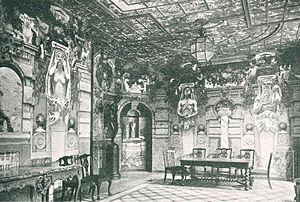
Salle à manger du palais Luppé (Arles) par Jean Amédée Gibert en 1913 et 1920
Le Palais de Luppé est un hôtel particulier situé au n°26 du Rond Point des Arènes à Arles. Edifiéau XVIIᵉ siècle, il abrita une usine avant d'être racheté et rénové au début du XXe siècle par Jean-Amédée Gibert, pour le compte de l'acquéreur, le sculpteur Gaston de Luppé. Le bâtiment appartient toujours aux descendants de Gaston de <<<luppé après le décès de ce dernier, a été occupé pendant 21 ans dpar la fondation Van Gogh.
Jean-Amédée Gibert, né le 28 janvier 1869 à Marseille, mort dans la même ville en 1945, est un peintre, architecte et conservateur français.